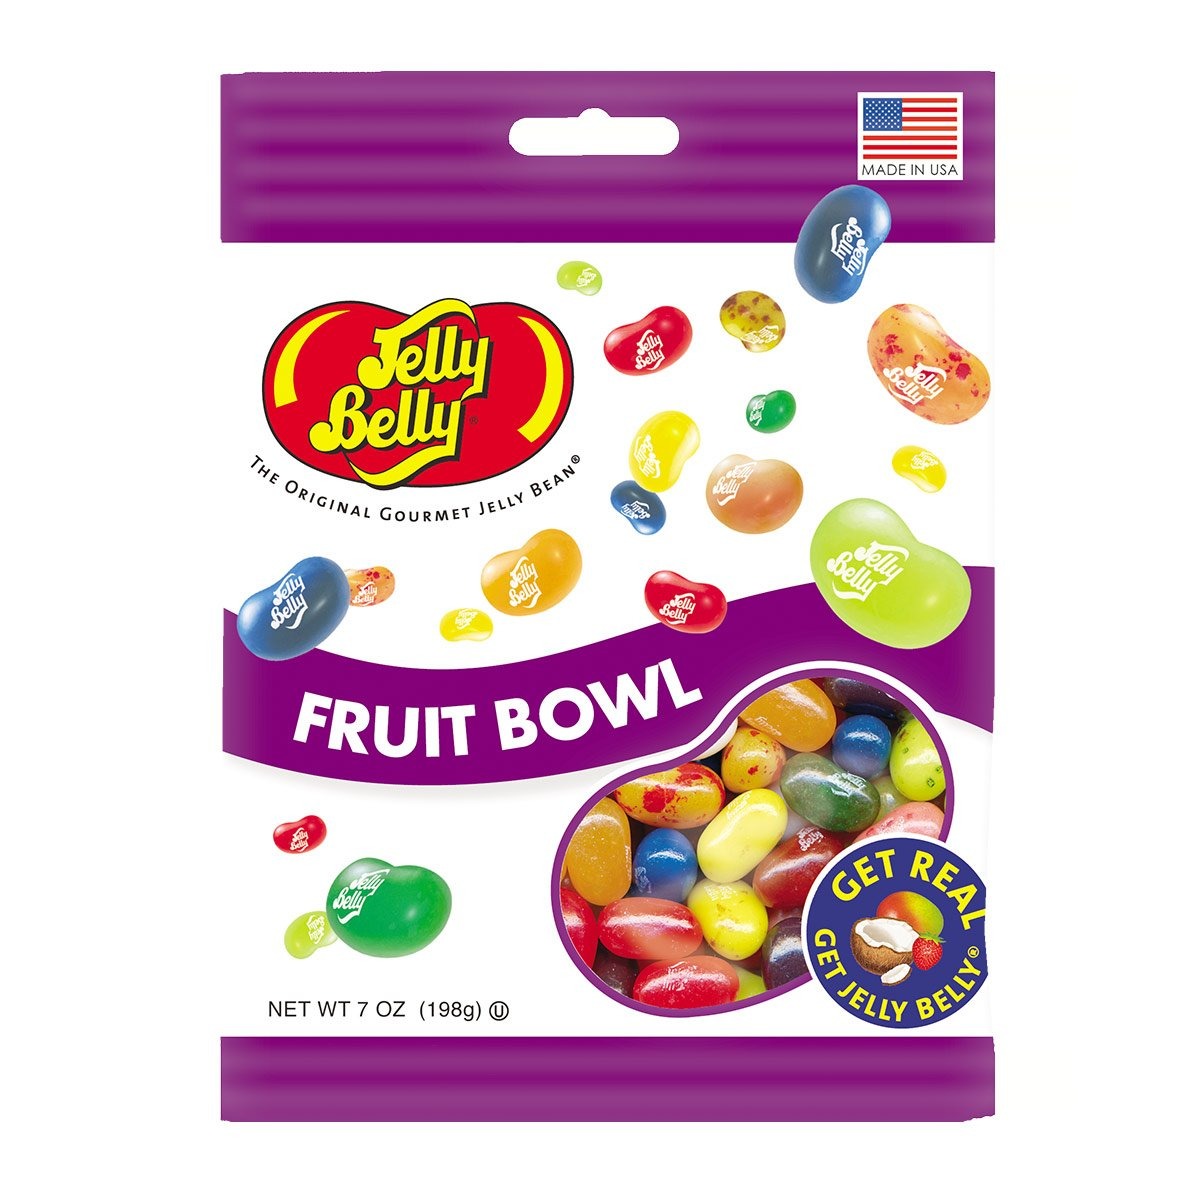
Item Name: Jelly Belly, Gourmet Jelly Beans, Fruit Bowl, 7 Ounce
Bullet Point 1: Fruit Flavored Jelly Beans: Enjoy the taste of fresh fruit in every bite with these gourmet jelly beans
Bullet Point 2: Gluten Free and Fat Free: These jelly beans are made with natural ingredients and are free of gluten and fat
Bullet Point 3: Birthday and New Year Treat: Perfect for parties, events, and celebrations
Bullet Point 4: Multi Color Variety: Choose from a colorful assortment of fruit flavored jelly beans
Bullet Point 5: Fun and Festive Gift: Give the gift of jelly beans for any occasion
Product Description: Jelly Belly Fruit Bowl Mix jelly beans in a 7 oz bag. 16 flavors. Perfect present for candy lovers and lovers of fruity flavor. Convenient size bag!
Value: 1.0
Unit: Count

Price: 10.5